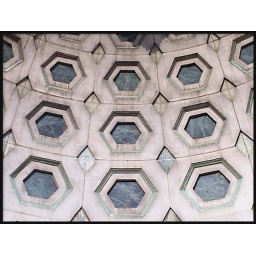
Detail from the coffered niche at the library on Woodward Avenue. The building is scheduled to re-open in 2009.